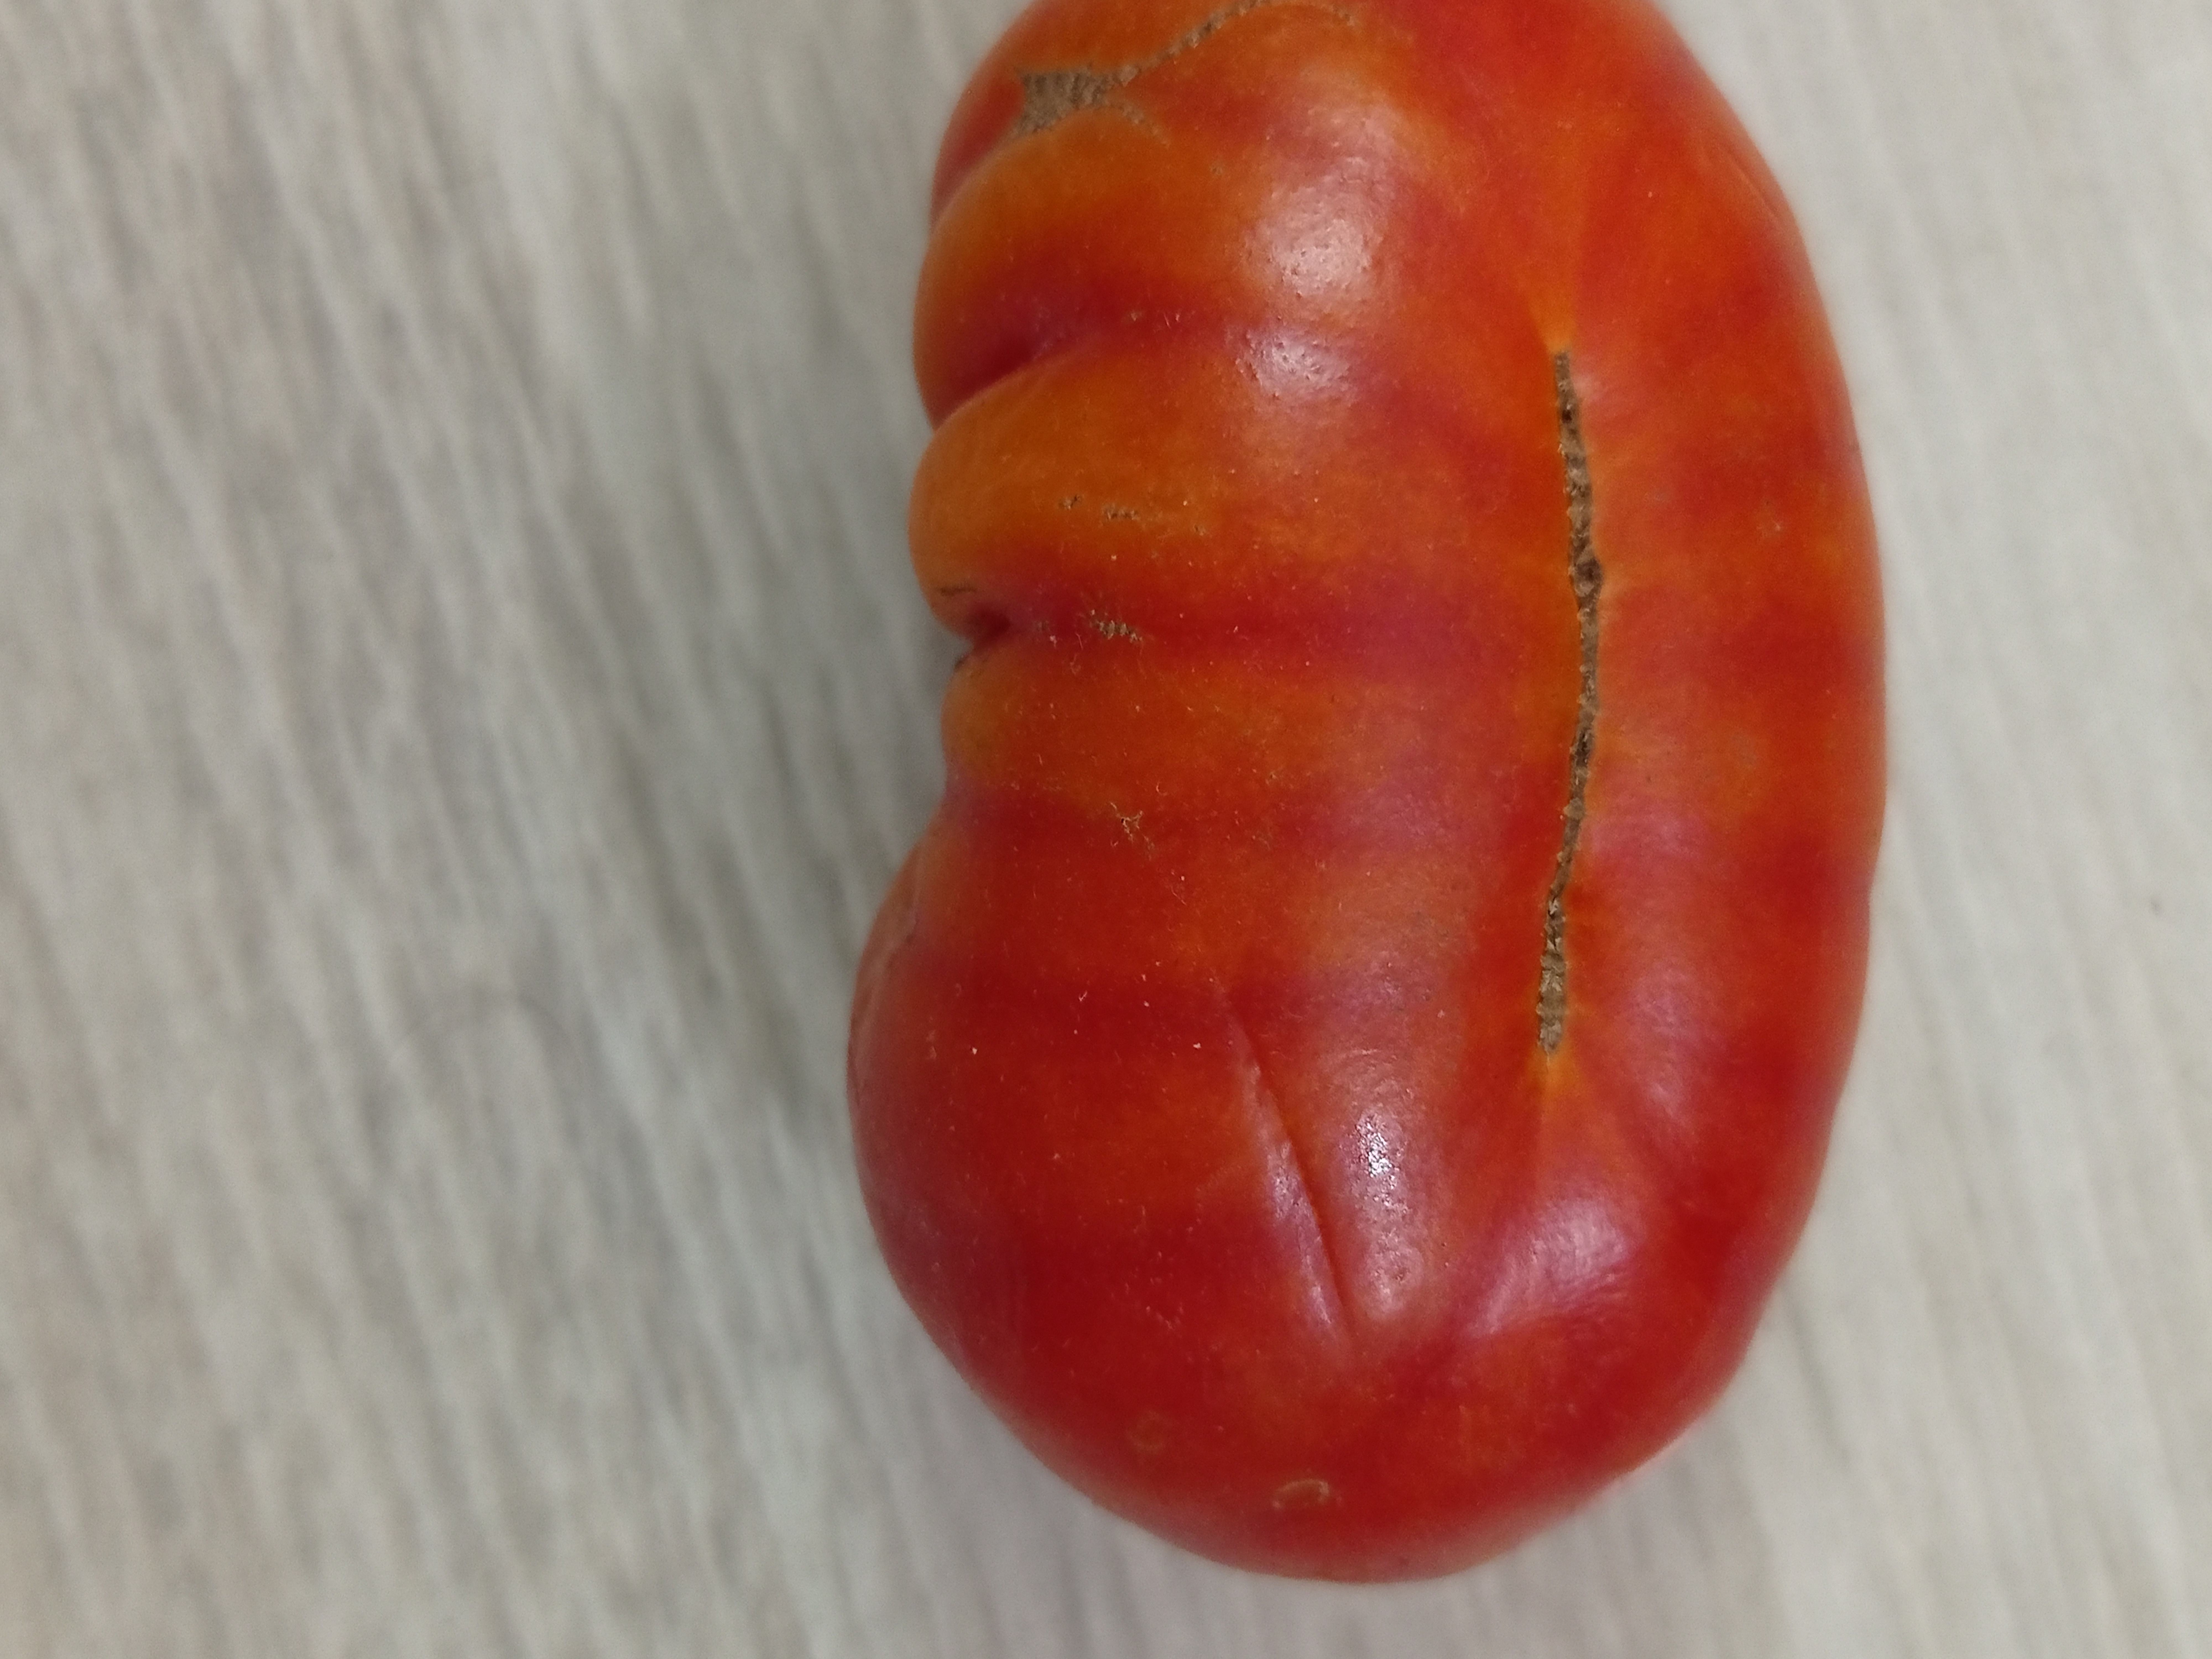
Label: Fresh